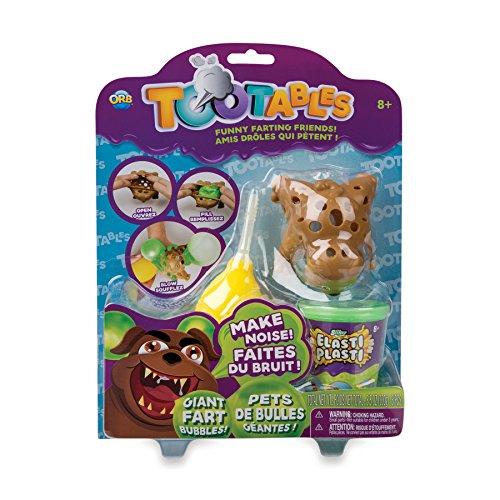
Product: ORB Slimy Elasti Plasti Tootables Dog - Make Giant Fart Bubbles & Funny Noises
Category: Toys & Games | Arts & Crafts | Clay & Dough
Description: Giant fart Bubbles.
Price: $3.14
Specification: ProductDimensions:8.4x2.2x10.8inches|ItemWeight:9ounces|ShippingWeight:9ounces(Viewshippingratesandpolicies)|DomesticShipping:ItemcanbeshippedwithinU.S.|InternationalShipping:ThisitemcanbeshippedtoselectcountriesoutsideoftheU.S.LearnMore|ASIN:B07BBKN6NM|Itemmodelnumber:53802.0|Manufacturerrecommendedage:8-12years